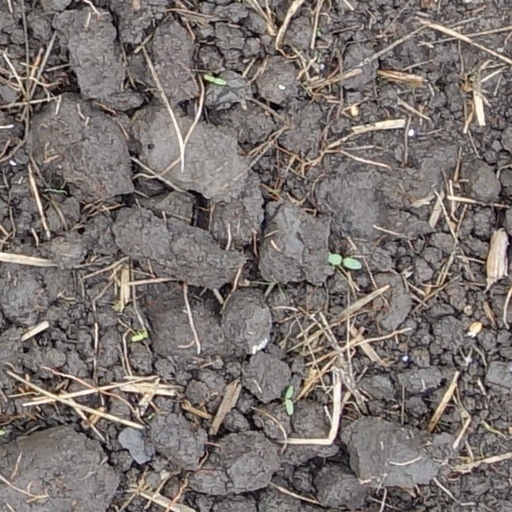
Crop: wheat